Frank Delahanty

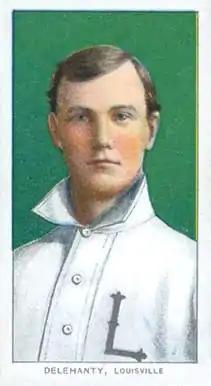

Frank George Delahanty (December 29, 1882 in Cleveland, Ohio – July 22, 1966 in Cleveland, Ohio), was a professional baseball player who played outfielder and occasional first baseman in the Major Leagues from -. He would play for the New York Highlanders, Cleveland Indians, Buffalo Buffeds, and Pittsburgh Rebels. His brothers, Ed, Jim, Joe and Tom also played in the Major Leagues. Frank was the last of the Delahanty brothers active in the major leagues, with his final appearance coming in the same month (May 1915) as his brother Jim's.